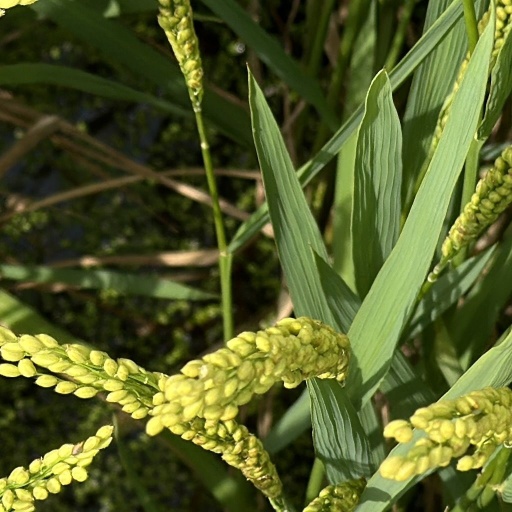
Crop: rice